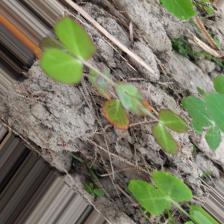
Label: Lentil Rust